Kaya Henderson

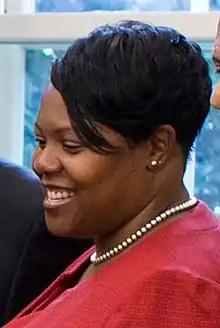

Kaya Henderson (born July 1, 1970) is an American educator, activist, and civil servant who served as Chancellor of the District of Columbia Public Schools (DCPS) from November 2010 to September 2016.